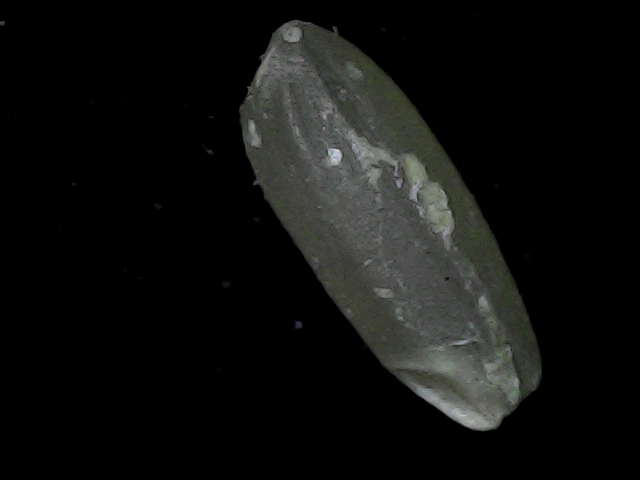
Rice variety: BD93